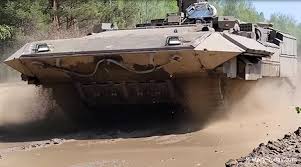
Label: BMP